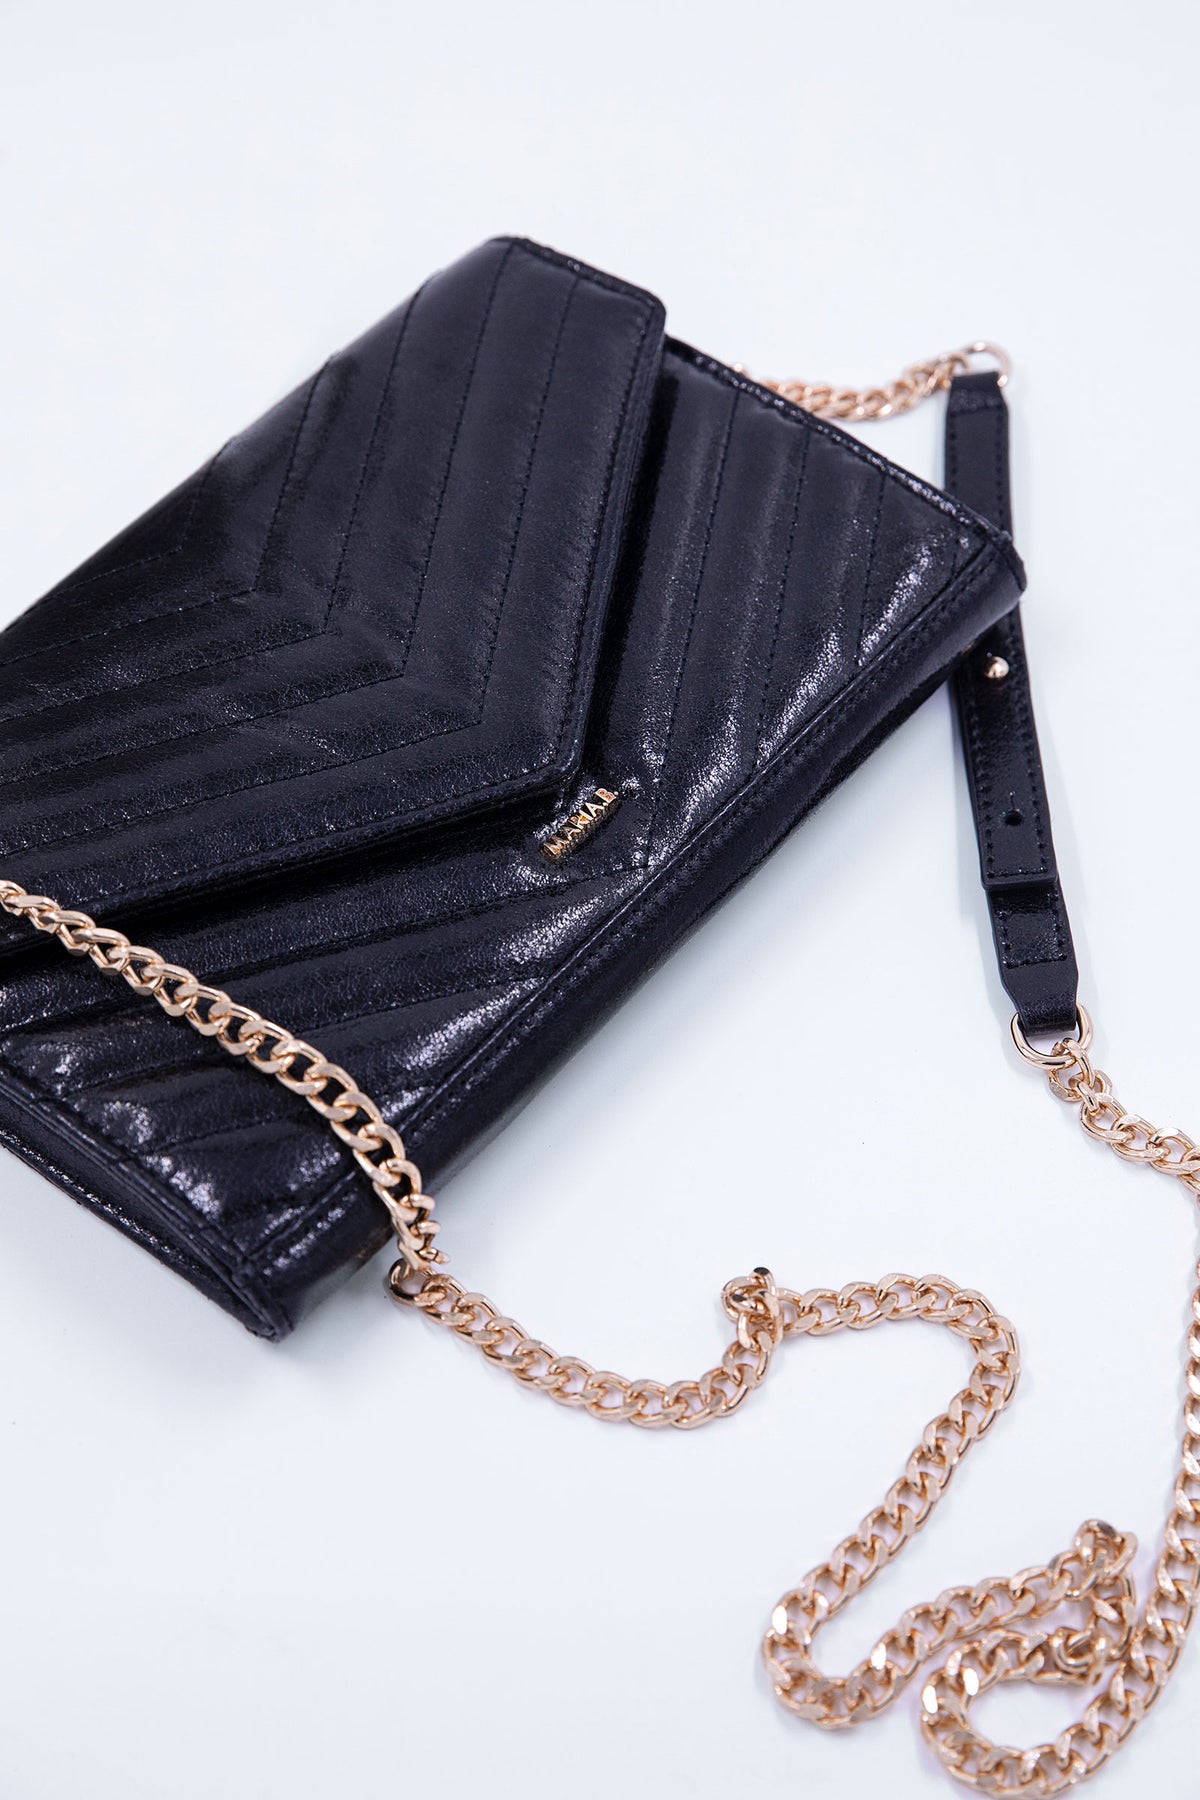
black quilted leather crossbody bag